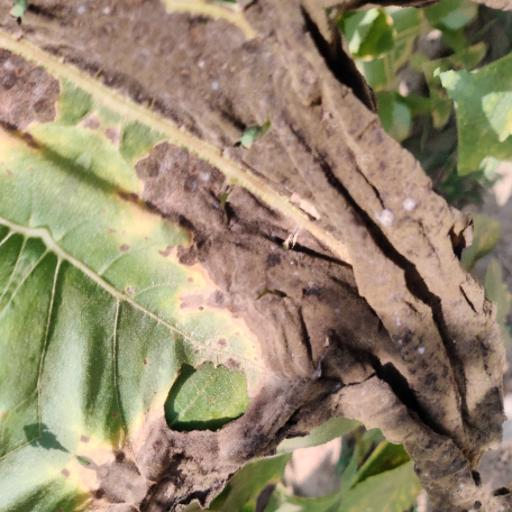
Label: Leaf_scars